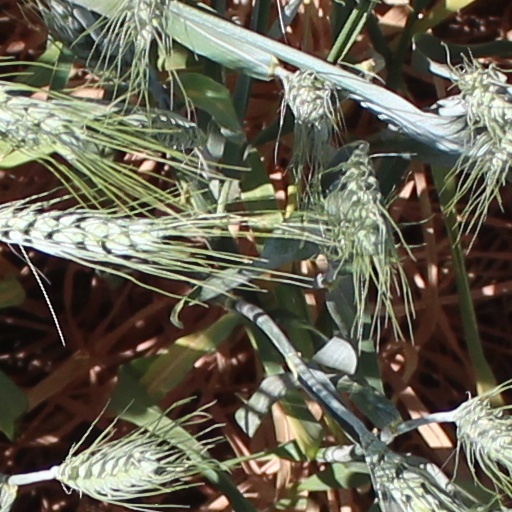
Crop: wheat